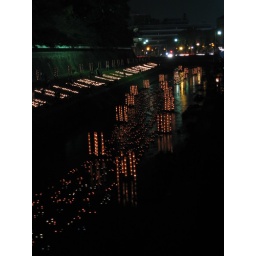
The river by the castle is lit by hundreds of candles.